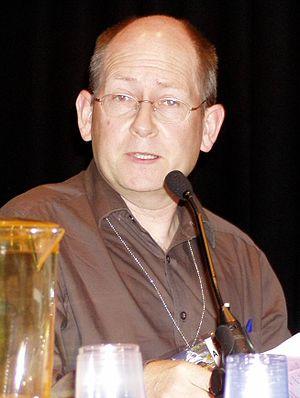
Le paradoxe de Fermi est le nom donné à une série de questions que s'est posées le physicien italien Enrico Fermi en 1950, alors qu'il débattait avec des amis de la possibilité d'une vie et d'une visite extraterrestre.